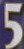
Number: 5